Describe the emotion expressed in this image:  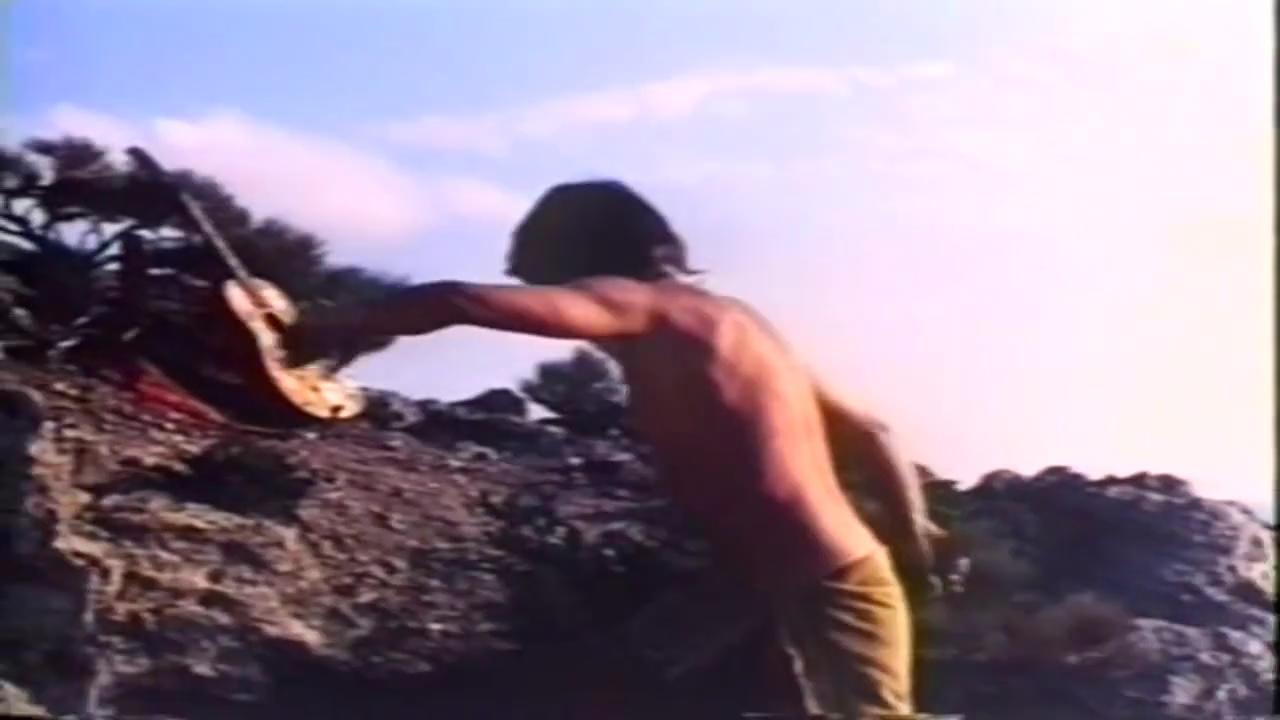
This person displays Pain, valence and arousal with low intensity.